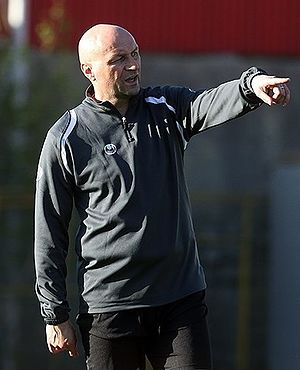
Andrej Panadić
Andrej Panadić er en kroatisk fodboldtræner og tidligere fodboldspiller.